History of the Jews in England

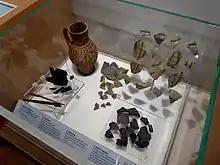
Artefacts from Jewish houses in medieval London, in display at the Jewish Museum London.

John and Henry III both overtaxed the Jews, regarding them as an easy source of income. The result was that Jews were forced by the crown to pull in all overdue debts, and as debt was generally secured against land, this meant dispossessing members of the middling gentry of the source of their feudal status, land. The crown's immediate allies, in their inner circle and court, benefited from these sales as they picked up these assets cheaply; Jews could not by law hold onto land holdings. This repeated cycle bred resentment and anti-Jewish sentiment, but monarchs continued this process until Jewish assets had in essence run out.